Operation Anubis

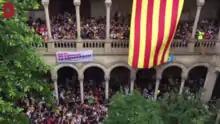
Photo of the students occupying the historical building of the University of Barcelona.

Footage from that night shows Cuixart and Sànchez at 11pm calling off the protests, contradicting the part where the judicial order imprisoning them says that "they did not use at any time the control they had over the people to call off the demonstration they had summoned".